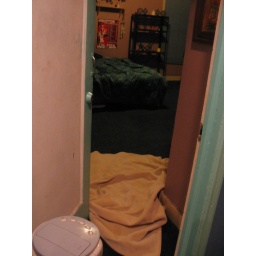
Shaq flooded the house by leaving the bath water running.